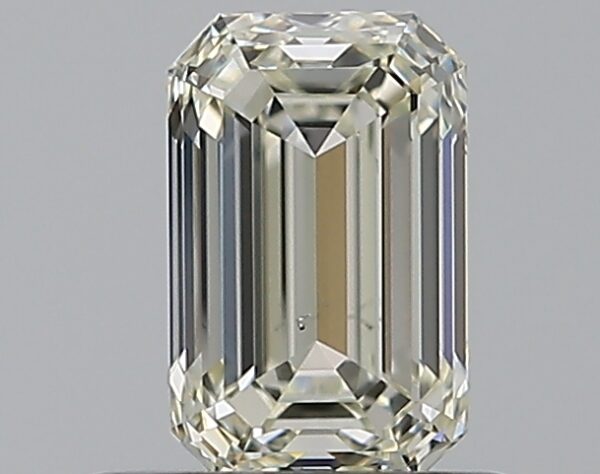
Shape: emerald
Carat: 0.56
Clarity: VS2
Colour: K
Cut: VG
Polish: EX
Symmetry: VG
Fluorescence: N
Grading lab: GIA
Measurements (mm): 5.84 x 3.68 x 2.58